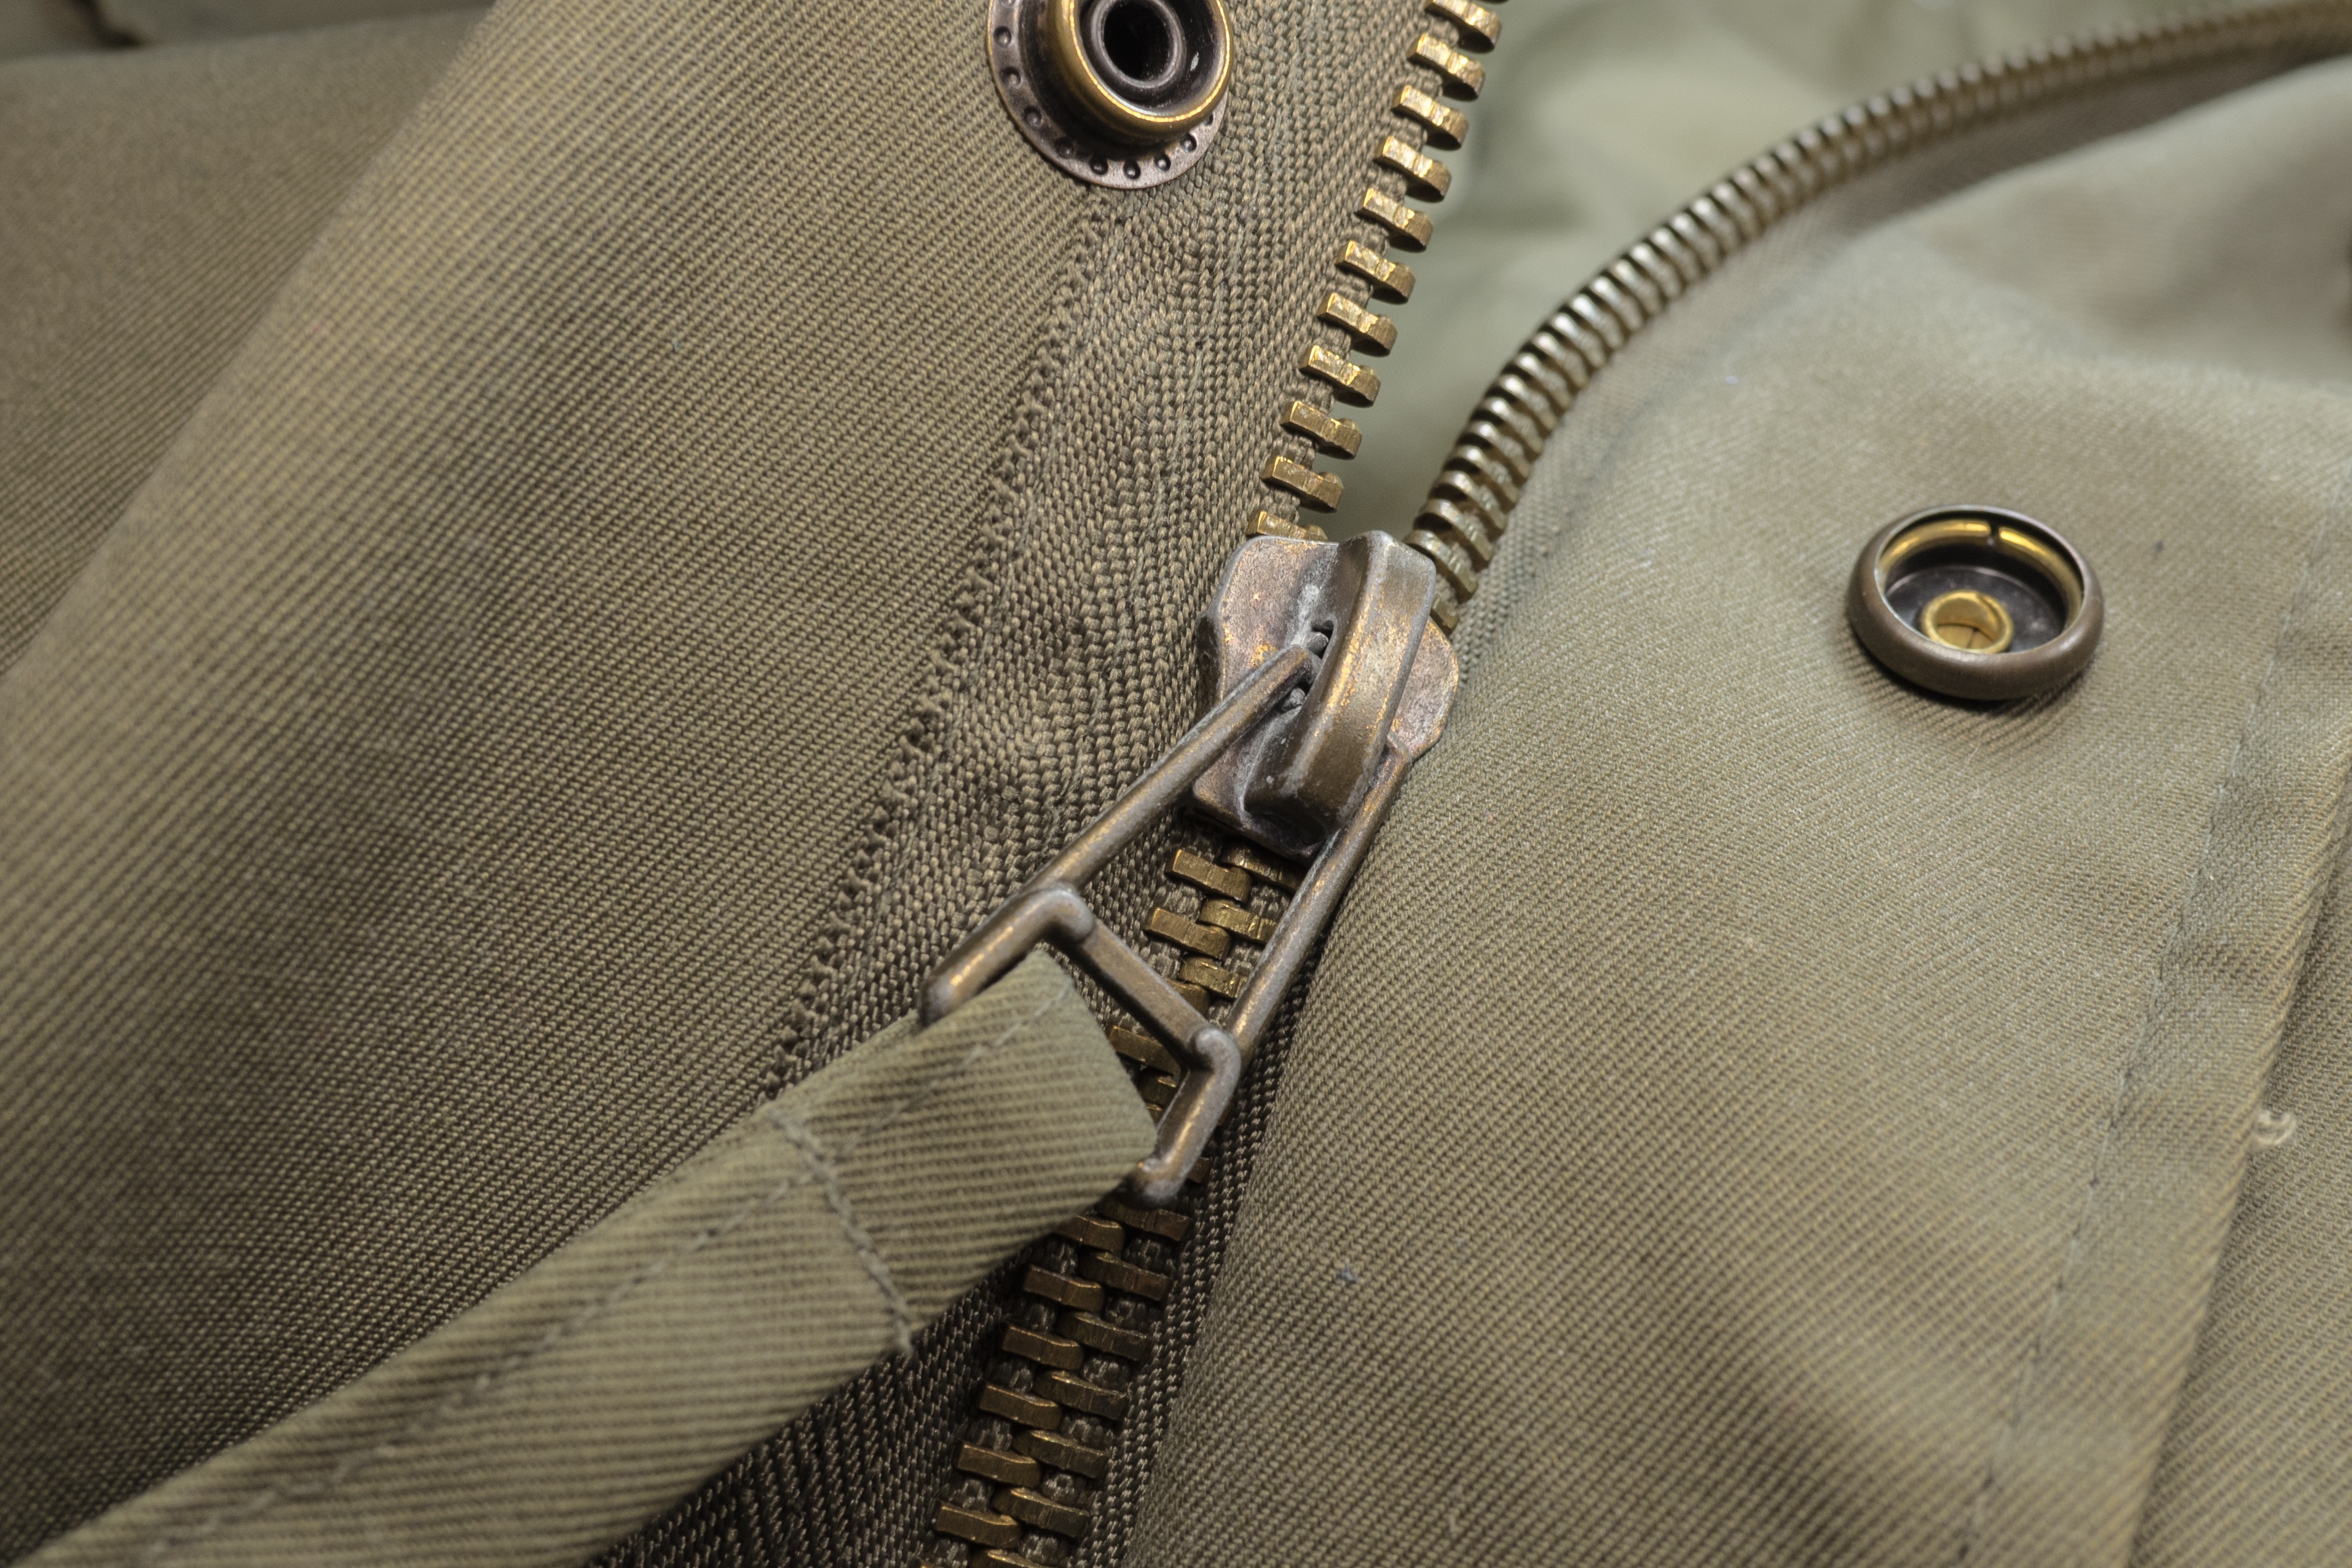
leather, pattern, green, macro, brown, bag, clothing, close, jacket, outerwear, handbag, button, textile, design, detail, zipper, closure, olive, pocket, hack, zip, fashion accessory, press studs